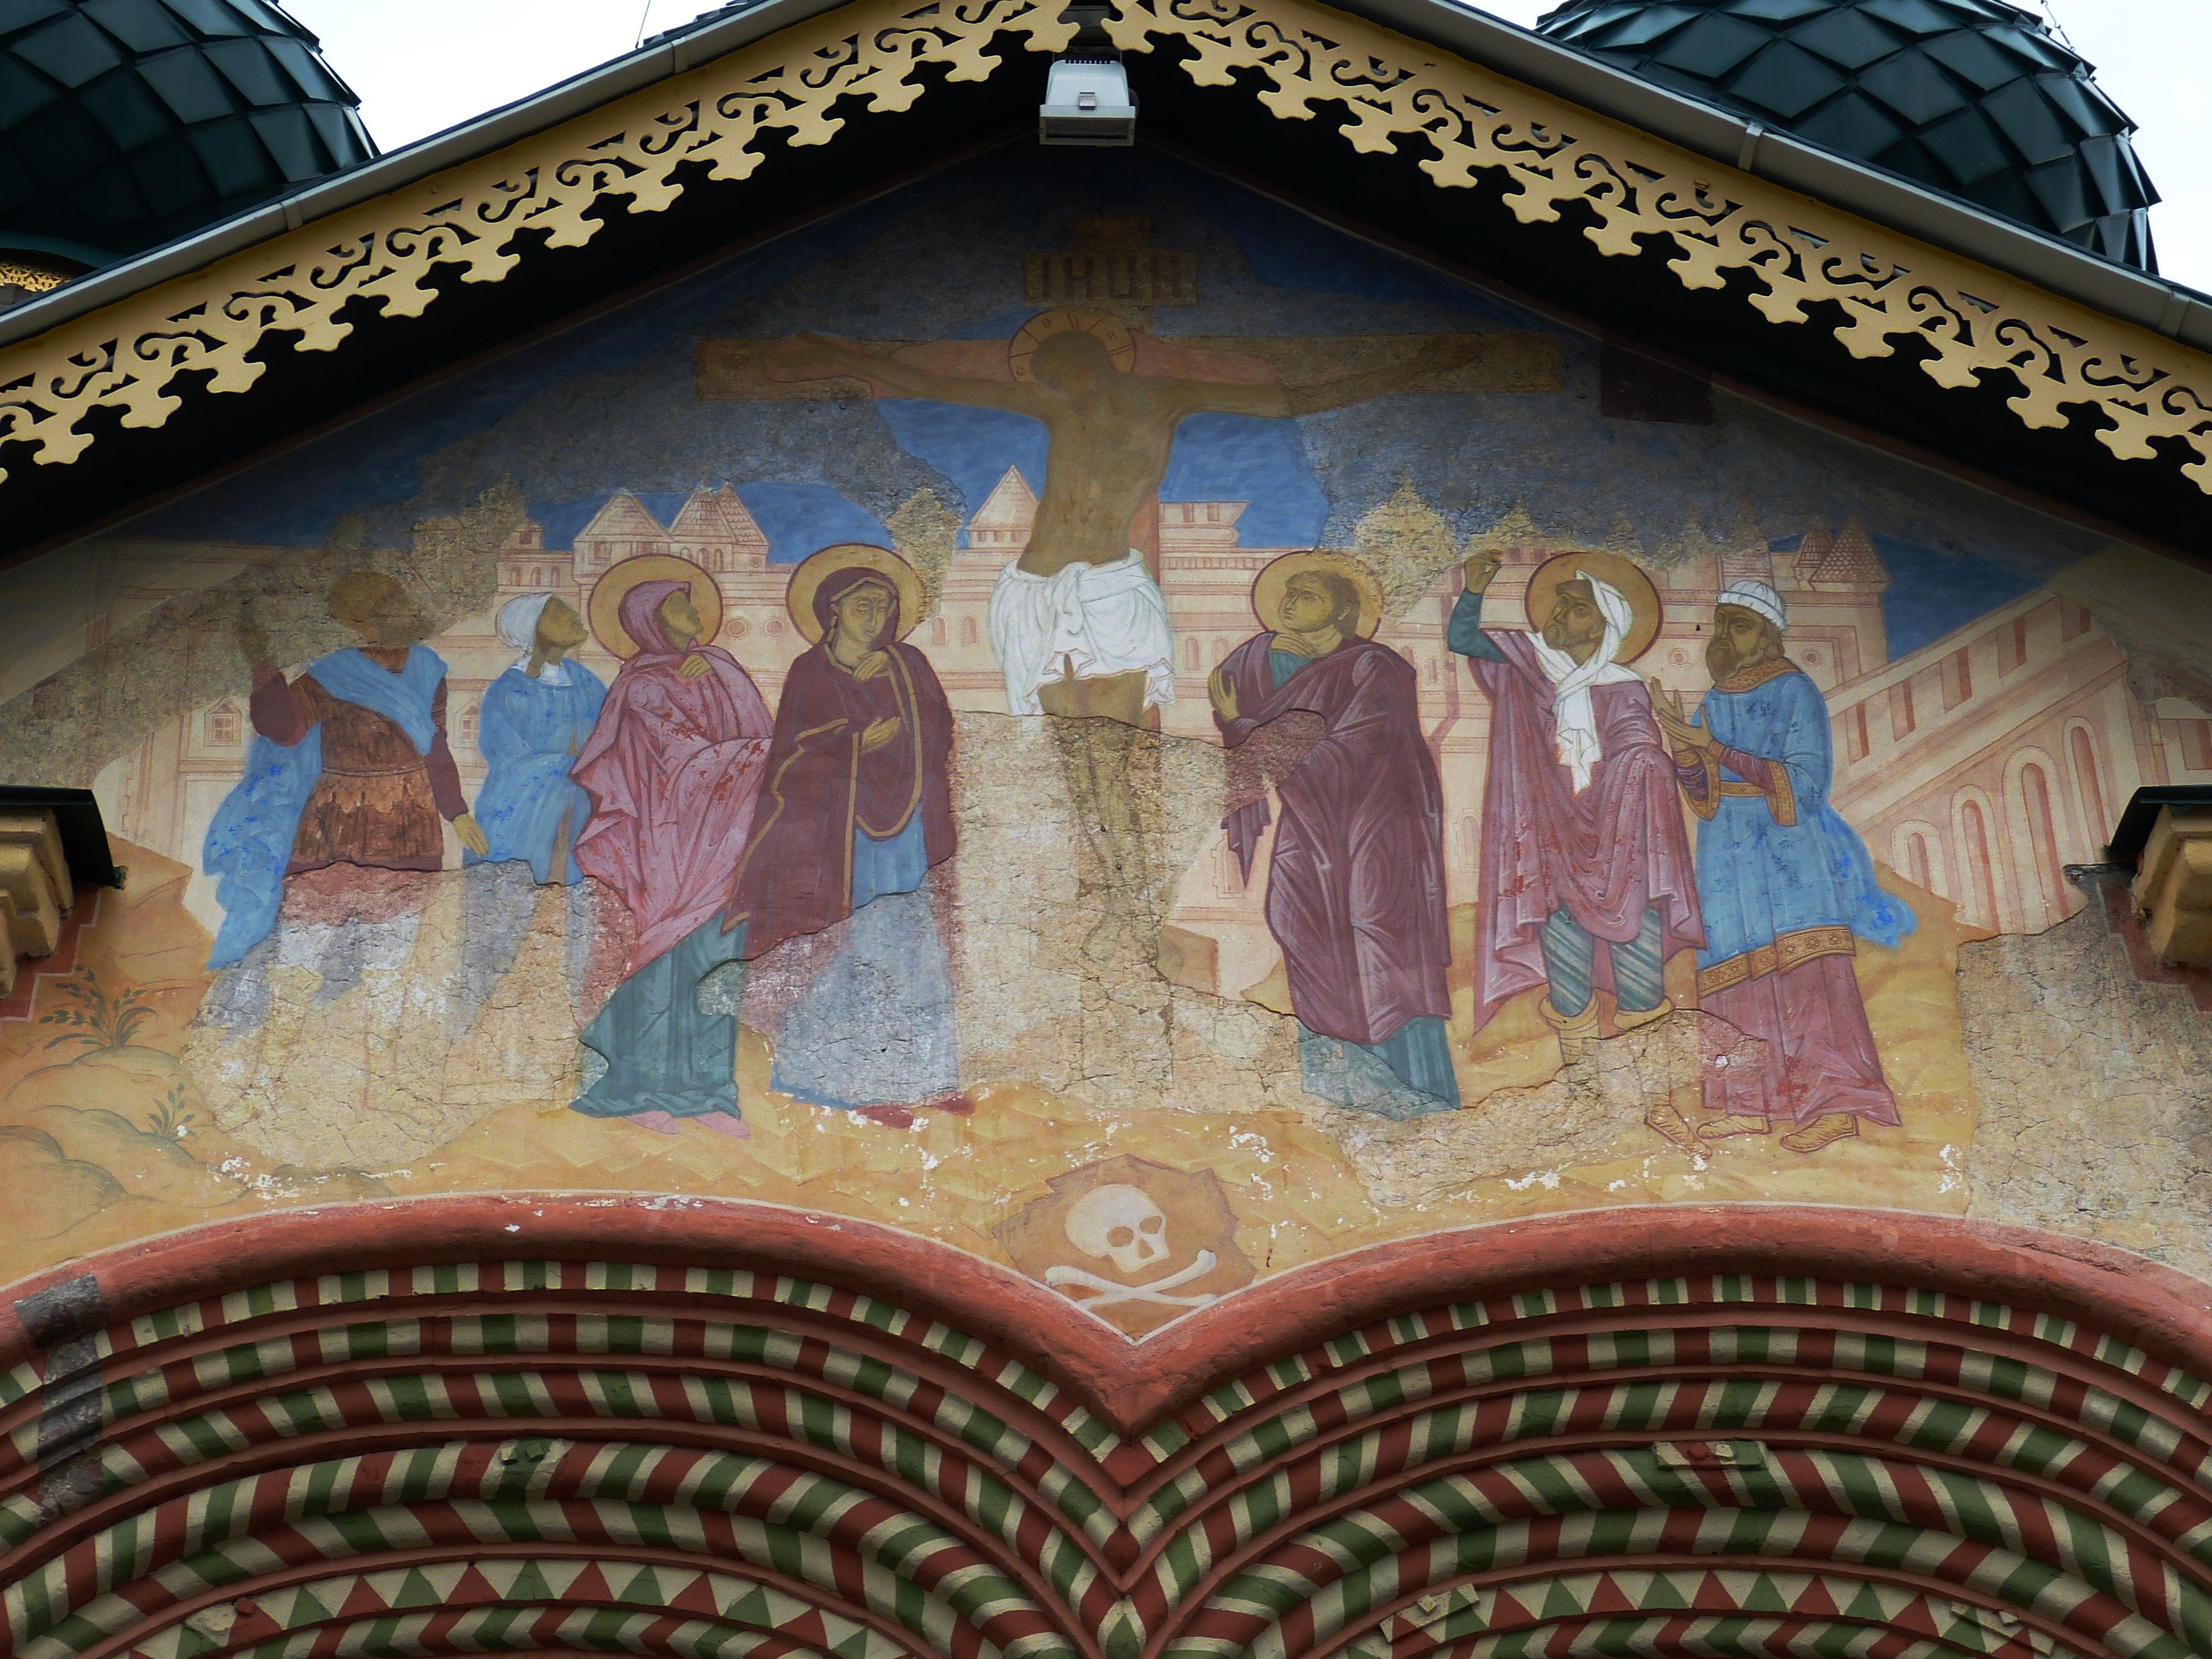
architecture, church, cross, skull, christ, art, temple, mural, passion, christianity, image, orthodox, crucifixion, russia, input, historically, crucifix, yaroslavl, skull and crossbones, good friday, ancient history